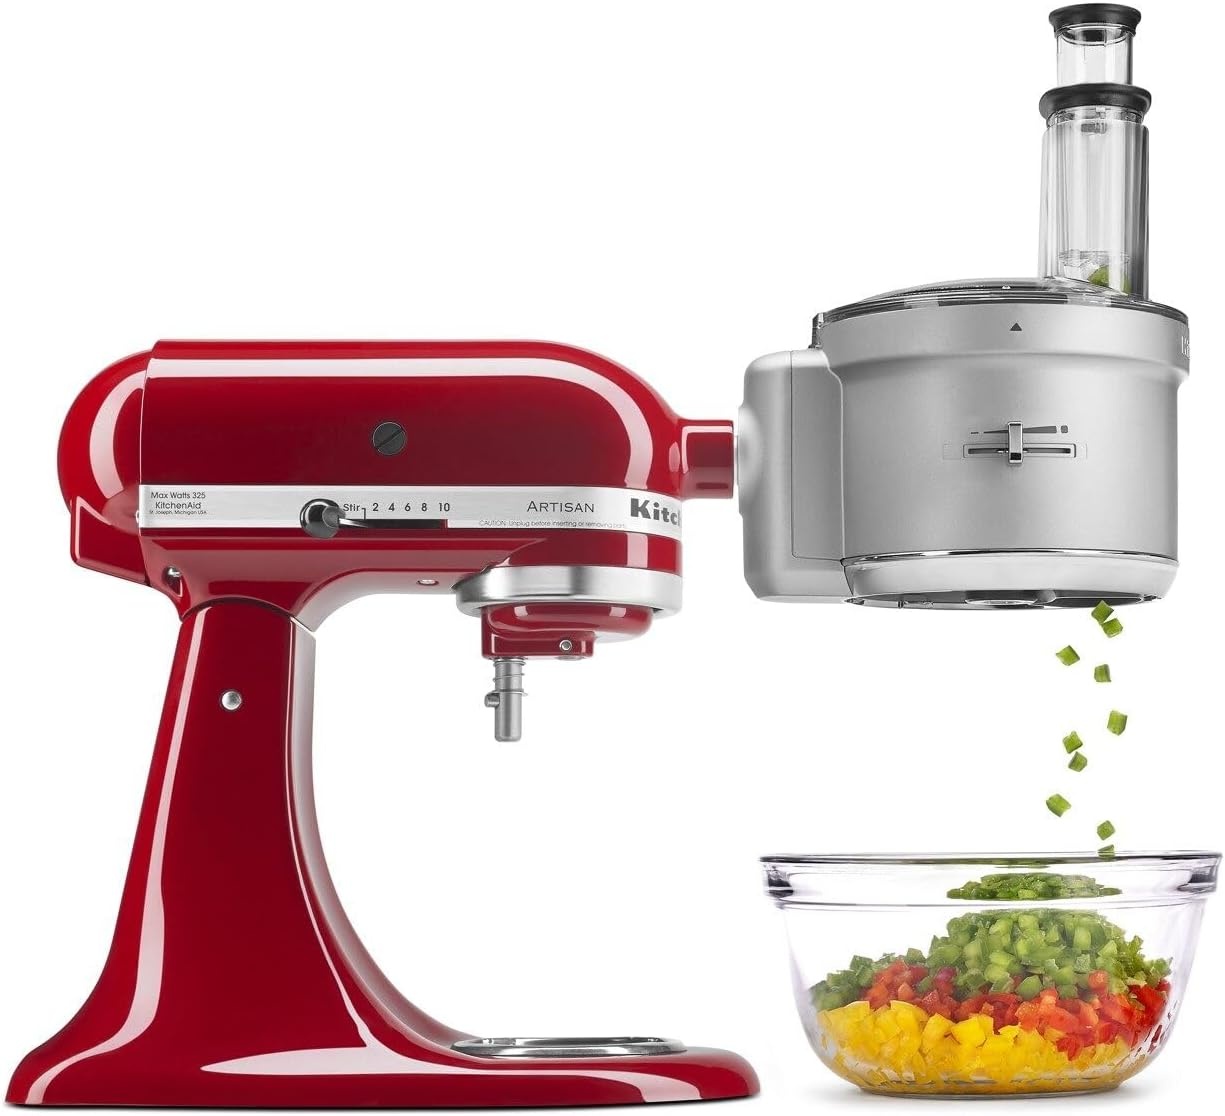
KitchenAid KSM2FPA Food Processor Attachment, Dicing Kit, Silver
Overview Brand : KitchenAid Special Feature : Manual Product Dimensions : 6.9"D x 10.2"W x 9.7"H Color : Silver Recommended Uses For Product : Slice Wattage 20 watts : Material Plastic : Wattage 20 watts : Material Plastic Item Weight 7 Pounds : Voltage 120 Volts : Item Weight 7 Pounds : Voltage 120 Volts About this item Dice, slice, shred or julienne a variety of fresh fruits, vegetables or cheeses ExactSlice system with external adjustable slicing lever always you to easily to go from thick to thin The wide feed tube accommodates various sizes of food for less prep work Model KSM2FPA includes (1) slicing disc, (1) shredding disc, (1) julienne disc, (1) dicing kit, (1) storage case
Brand: KitchenAid
Category: Home & Garden > Kitchen & Dining > Kitchen Appliance Accessories > Food Processor Accessories > Attachment Sets